Croatian diaspora

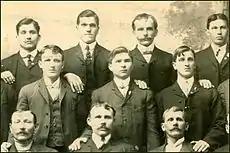
Group of Croatian men in a club, Joliet, Illinois, circa 1910

The United States has the largest Croatian diaspora outside of Croatia. Croatians in Detroit first appeared around 1890, settling usually in the region of Russel. In Illinois the Croatians started concentrating mostly around Chicago. Although it was created a bit later, the Croatian settlement in Chicago became one of the most important ones in the United States. The settlement especially started developing after World War I and Chicago became the center of all Croatian cultural and political activities. It is calculated that there were roughly 50,000 Croats in Chicago in the 1990s, while there were altogether 100,000 Croats living in 54 additional Croatian settlements in Illinois. There is a significant Croat population also in Indianapolis that settled during the Yugoslav Wars of the 1990s. According to the 2005 U.S. Community Survey, there were 401,208 Americans of full or partial Croatian descent.